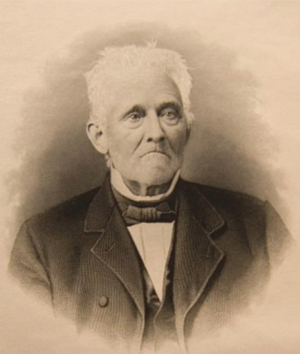
Louis Campau ou Louis Campeau, né le 11 août 1791 à Fort Detroit et mort le 13 avril 1871, trappeur, coureur des bois et négociant d'origine canadienne-française, fondateur de deux cités américaines dans le Michigan : Saginaw et Grand Rapids.